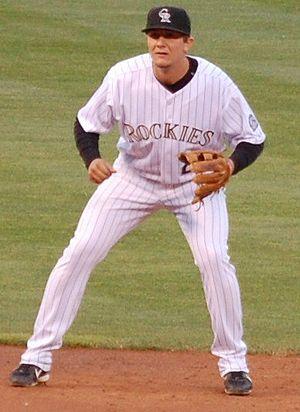
Troy Tulowitzki à l'arrêt-court en 2007. DateSourceOwn workAuthorOnetwo1 (talk) 05:11, 10 May 2008 . . Onetwo1 . . 388×533 (88 KB)